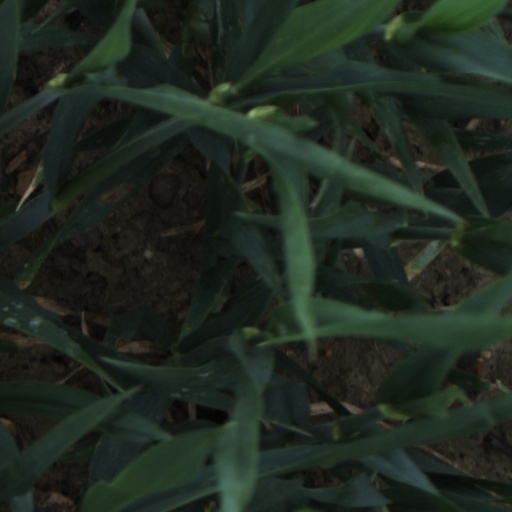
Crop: wheat